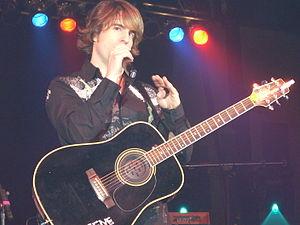
Jimmy Wayne Barber est un chanteur américain de musique country. Il sort son premier album "Jimmy Wayne" en 2003 sous le label DreamWorks Records. Quatre singles en seront extraits dont "Stay Gone" et "I Love You This Much" qui se classerons dans le top dix des Billboard country charts. Son second album, Do You Believe Me Now sortira en août 2008 chez "Valory Music Company", une branche de Big Machine Records.